Lissens Goods station

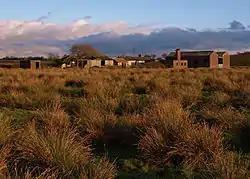
The WW2 'Tyre Burning Facility' near Lissens.

As stated Lissens Goods station lay down the line towards Ardrossan, supervised by staff at Auchenmade Station and closed at the same time as the goods facility at Auchenmade, the passenger station here having finally closed in 1932. Goods trains ran along this line until 30 March 1953. Boat trains to Ardrossan ran along this line until 1939.